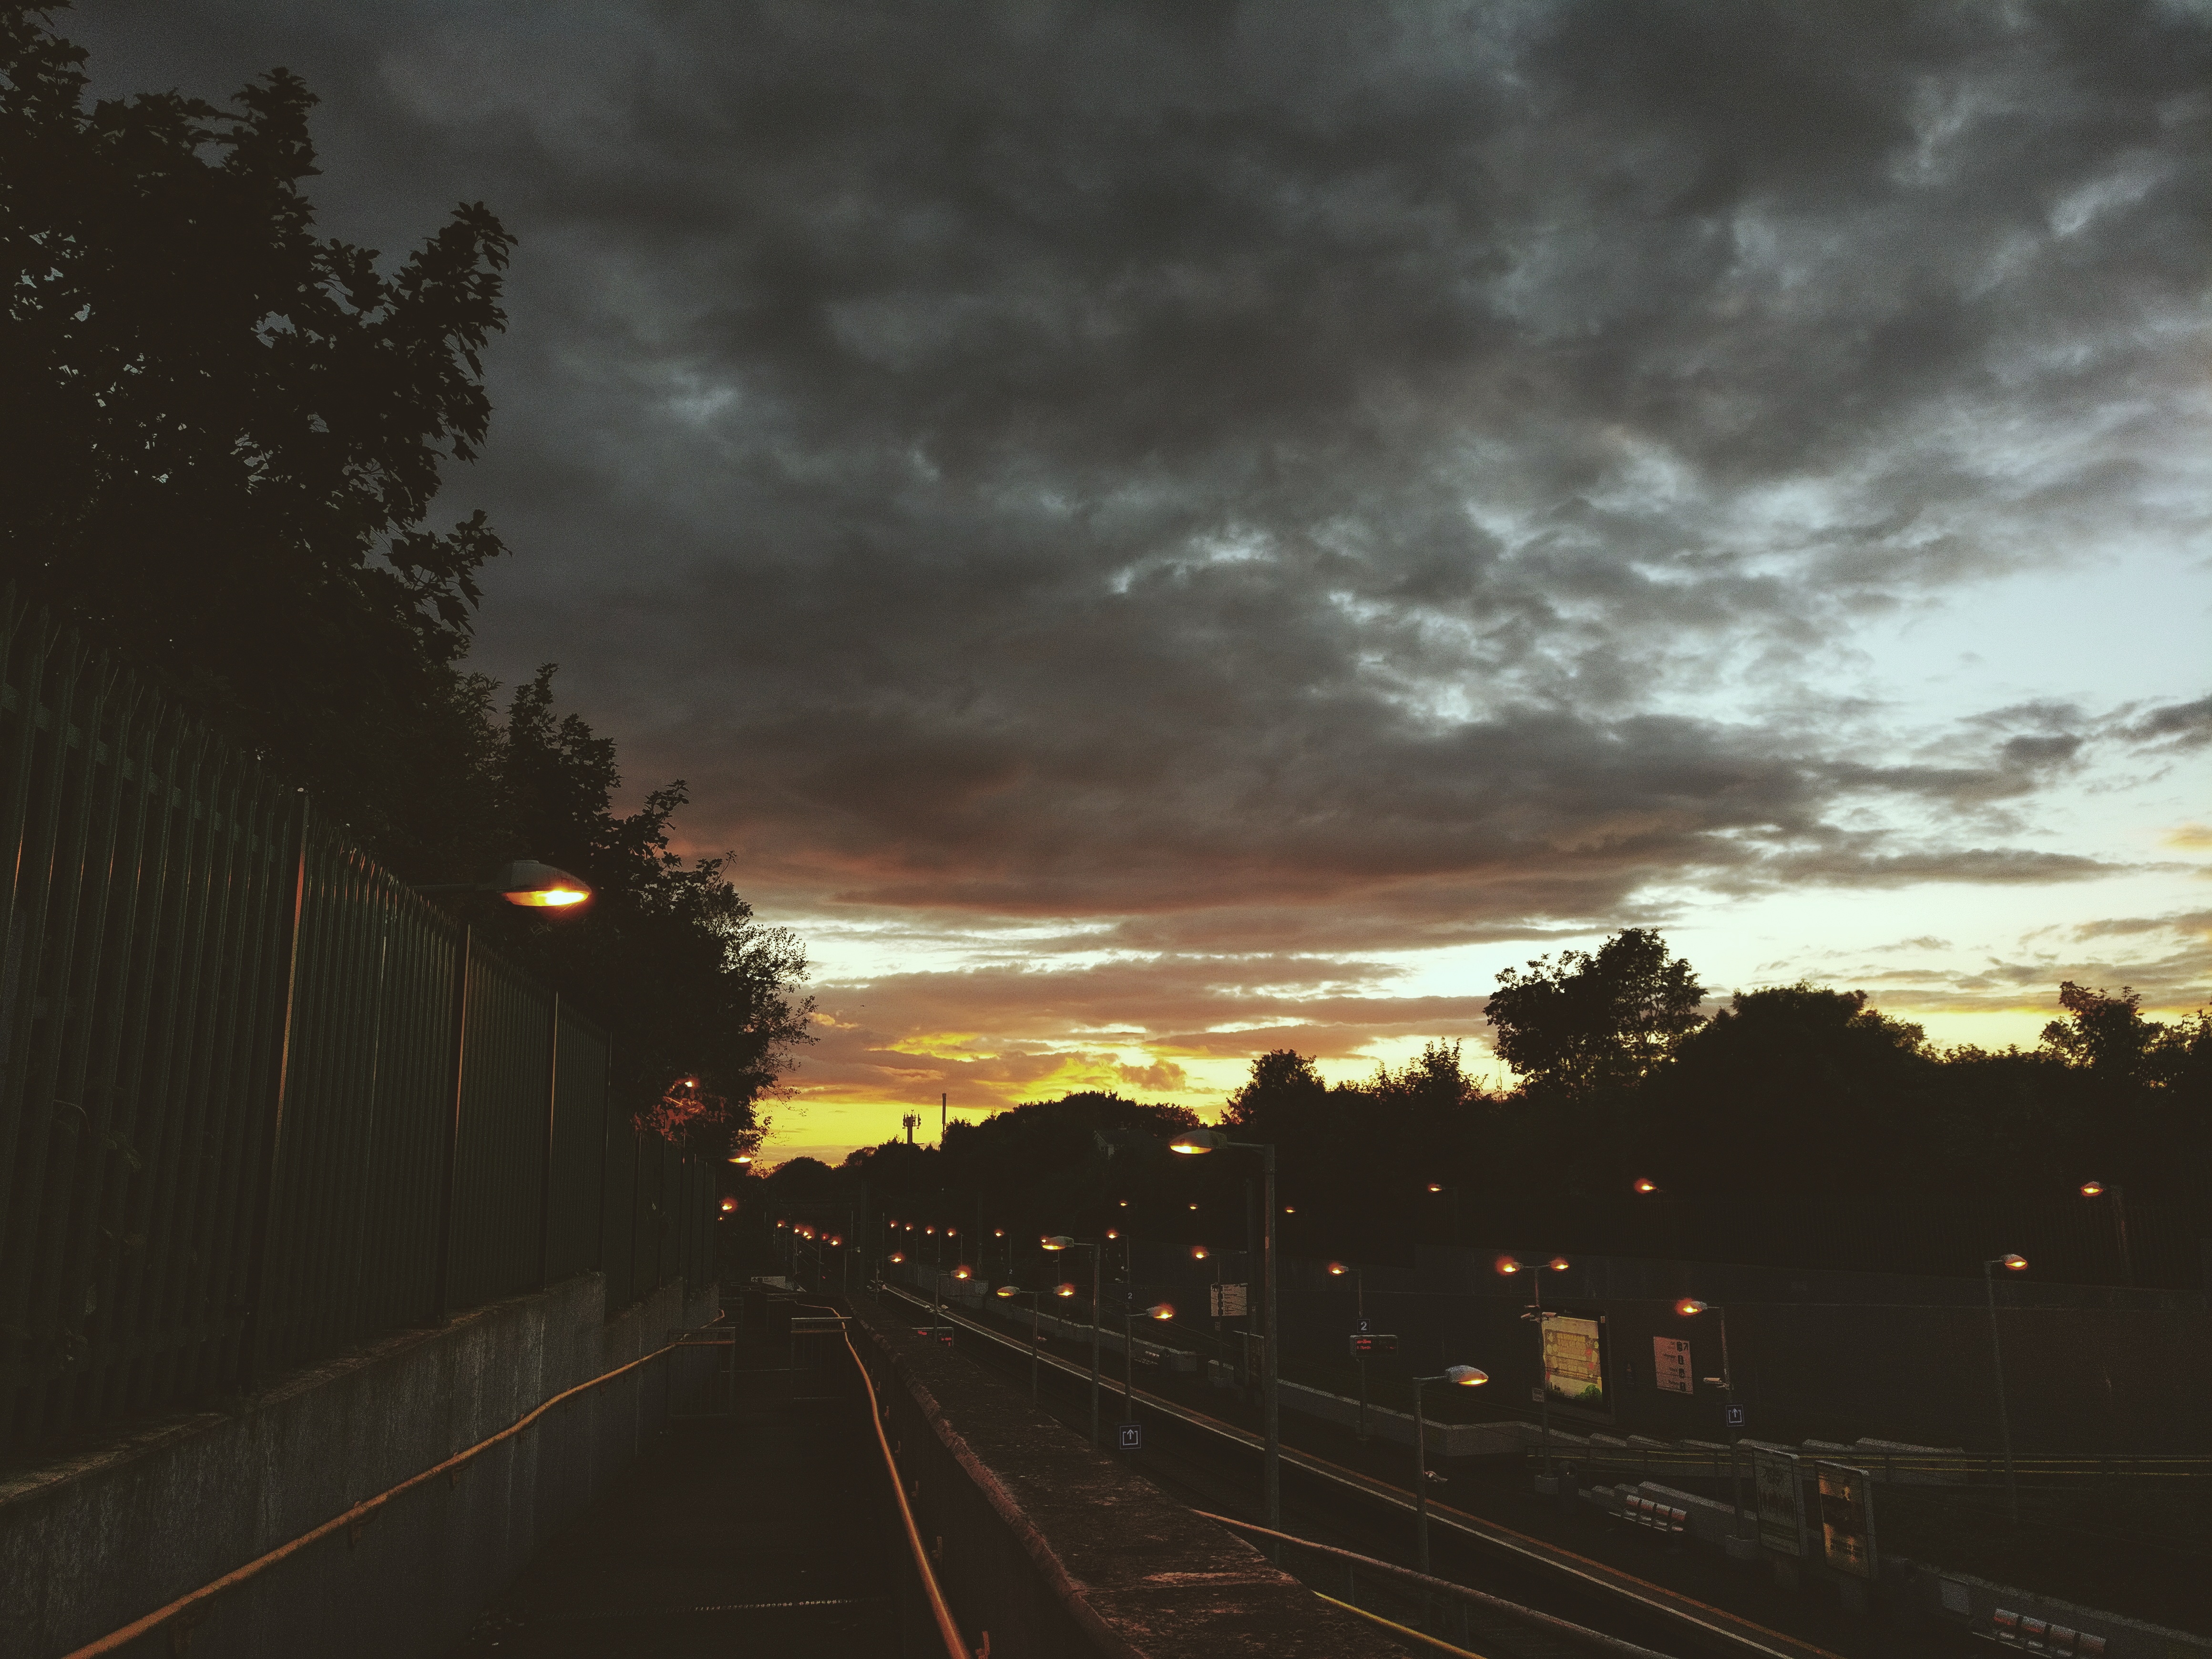
light, cloud, sky, sunrise, sunset, road, night, sunlight, morning, dawn, dusk, evening, weather, darkness, atmospheric phenomenon